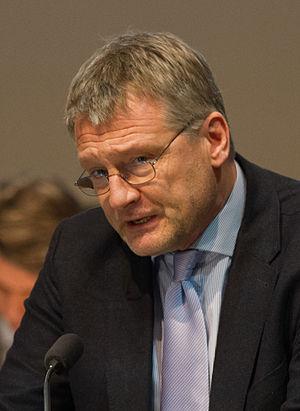
Les élections européennes de 2019 en Allemagne se déroulent le 26 mai 2019 afin d'élire les 96 députés européens représentants l'Allemagne au Parlement européen.
Les élections régionales de 2016 en Bade-Wurtemberg se tiennent le 13 mars 2016, afin d'élire les 120 députés de la 16ᵉ législature du Landtag, pour un mandat de cinq ans. Du fait de la loi électorale, 143 députés sont finalement élus.